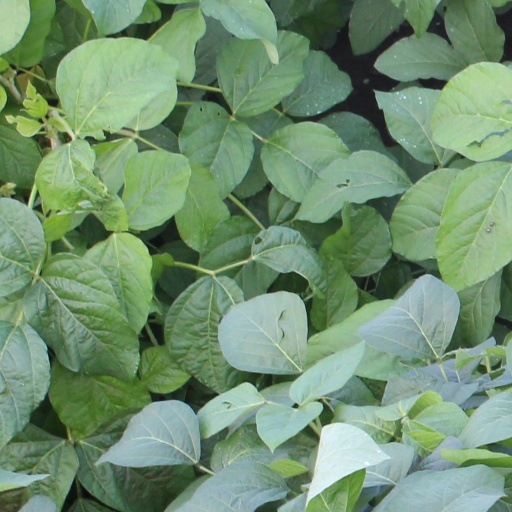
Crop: soybean